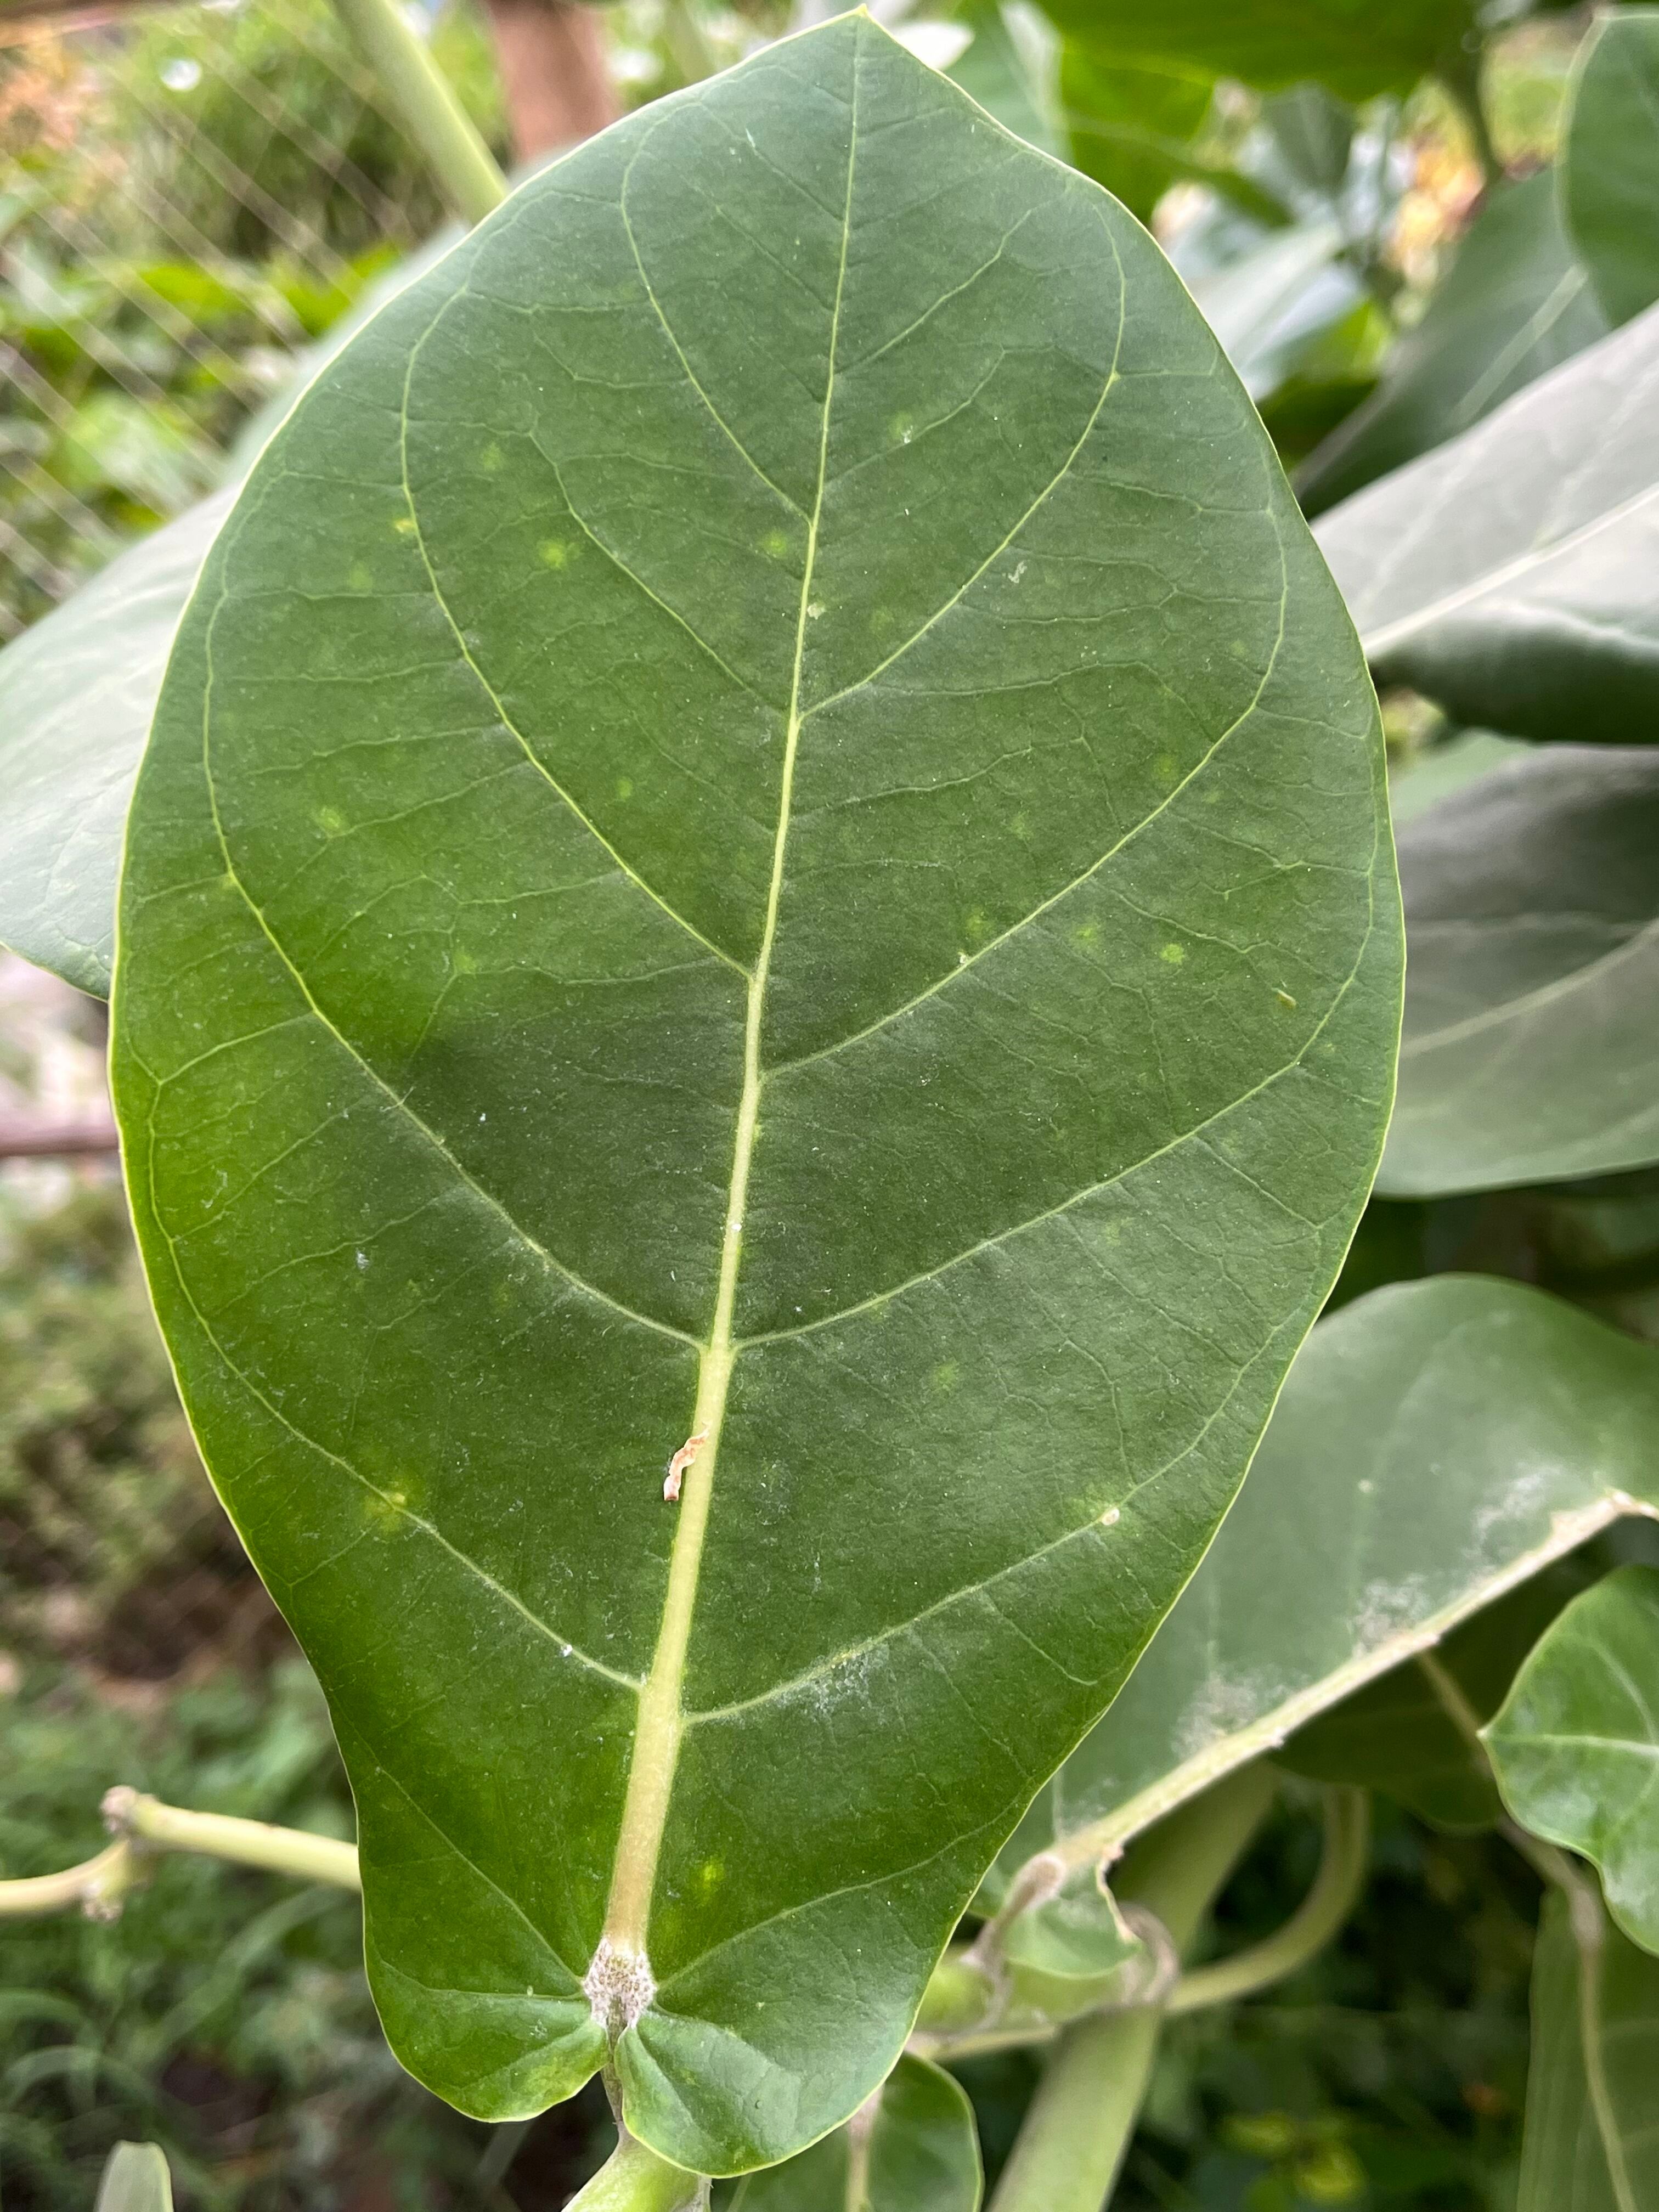
Plant species: calotropis-gigantea